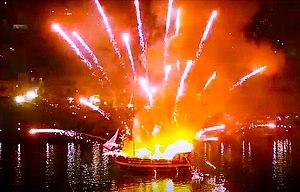
Pylos, aussi connue sous le nom de Navarin, est une ville de Grèce, située en Messénie dans le sud-ouest du Péloponnèse, et bordée par la mer Ionienne. Elle est le siège de la municipalité de Pylos-Nestor, créée par le programme Kallikratis en 2010.